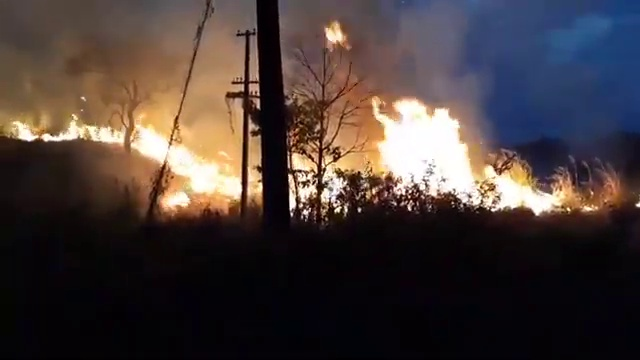
Fire: yes
Smoke: yes